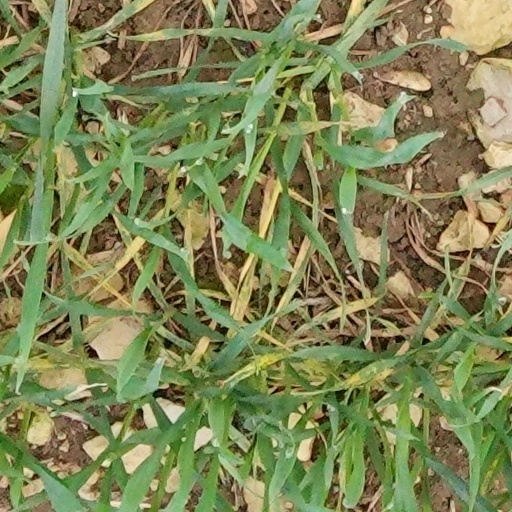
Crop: wheat